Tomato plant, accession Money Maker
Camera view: vertical (180 deg); turntable rotation: 120 degrees
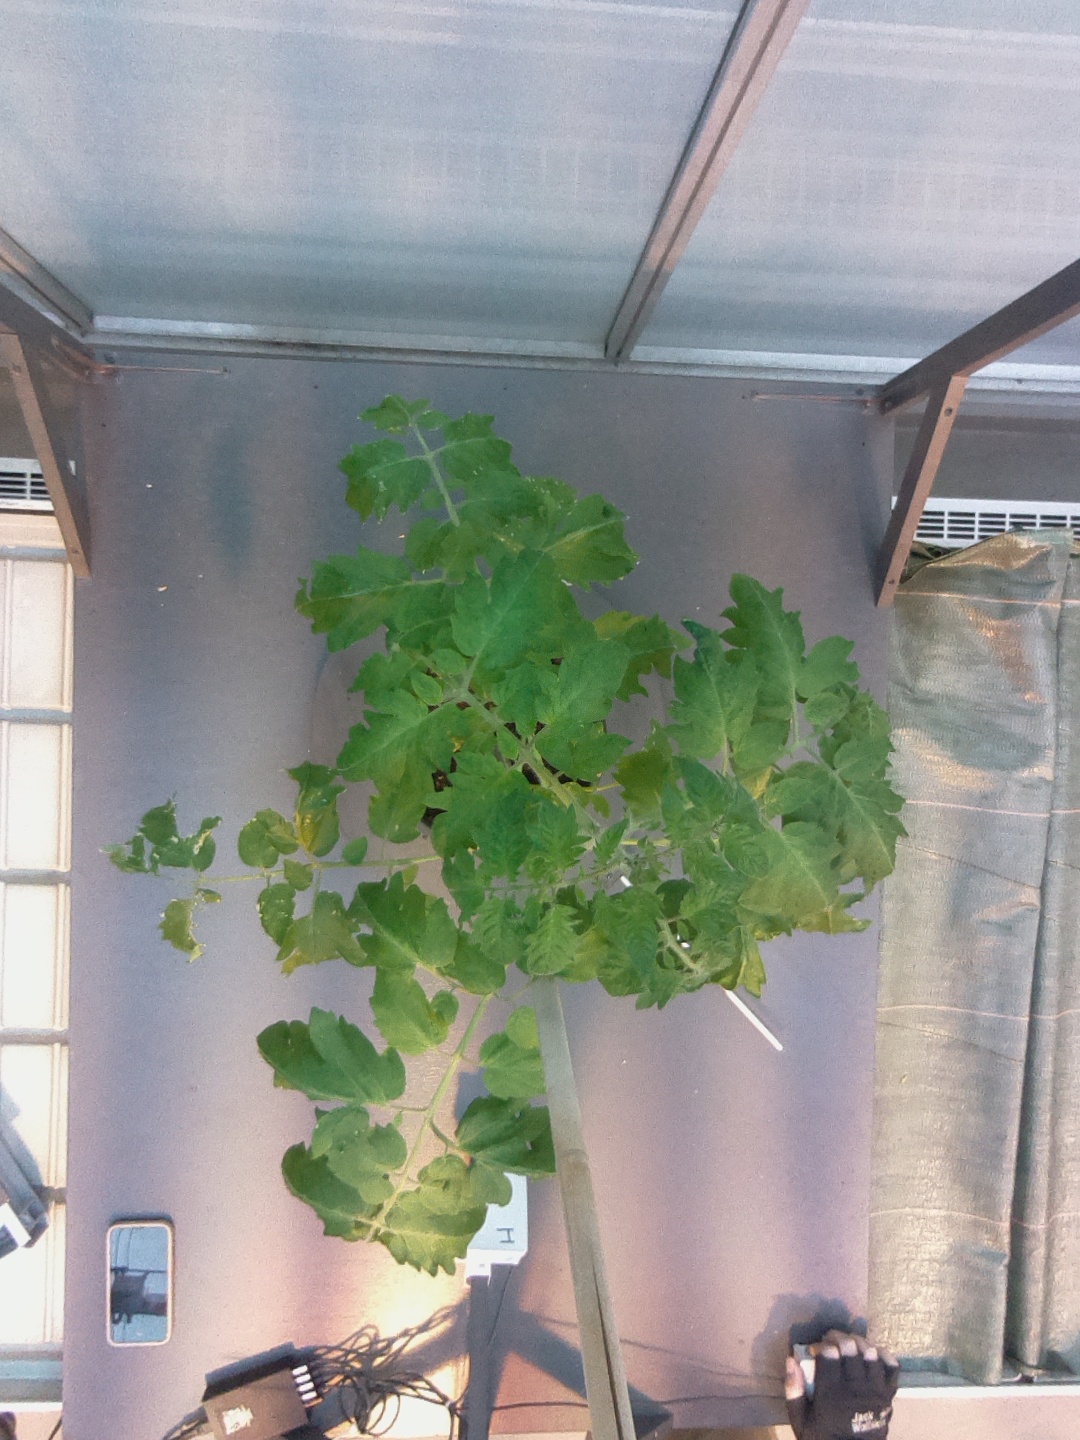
BBCH growth stage 51: First inflorence visible, visible closed flower bud